Animal locomotion

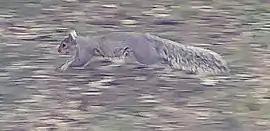
Gray squirrel ("Sciurus carolinensis") in mid-leap

Jumping (saltation) can be distinguished from running, galloping, and other gaits where the entire body is temporarily airborne by the relatively long duration of the aerial phase and high angle of initial launch. Many terrestrial animals use jumping (including hopping or leaping) to escape predators or catch prey—however, relatively few animals use this as a primary mode of locomotion. Those that do include the kangaroo and other macropods, rabbit, hare, jerboa, hopping mouse, and kangaroo rat. Kangaroo rats often leap 2 m and reportedly up to 2.75 m at speeds up to almost . They can quickly change their direction between jumps. The rapid locomotion of the banner-tailed kangaroo rat may minimize energy cost and predation risk. Its use of a "move-freeze" mode may also make it less conspicuous to nocturnal predators. Frogs are, relative to their size, the best jumpers of all vertebrates. The Australian rocket frog, "Litoria nasuta", can leap over , more than fifty times its body length.